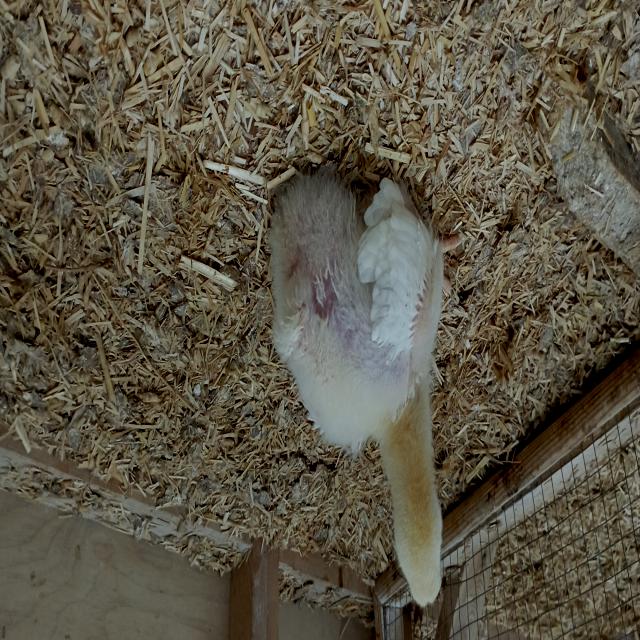
Weight: 550 g